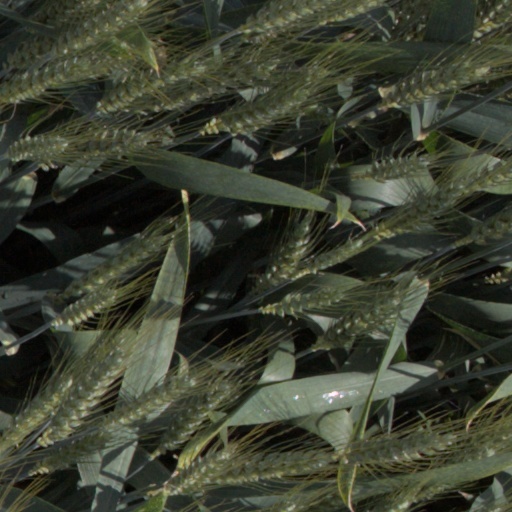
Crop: wheat